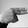
ASL letter: H